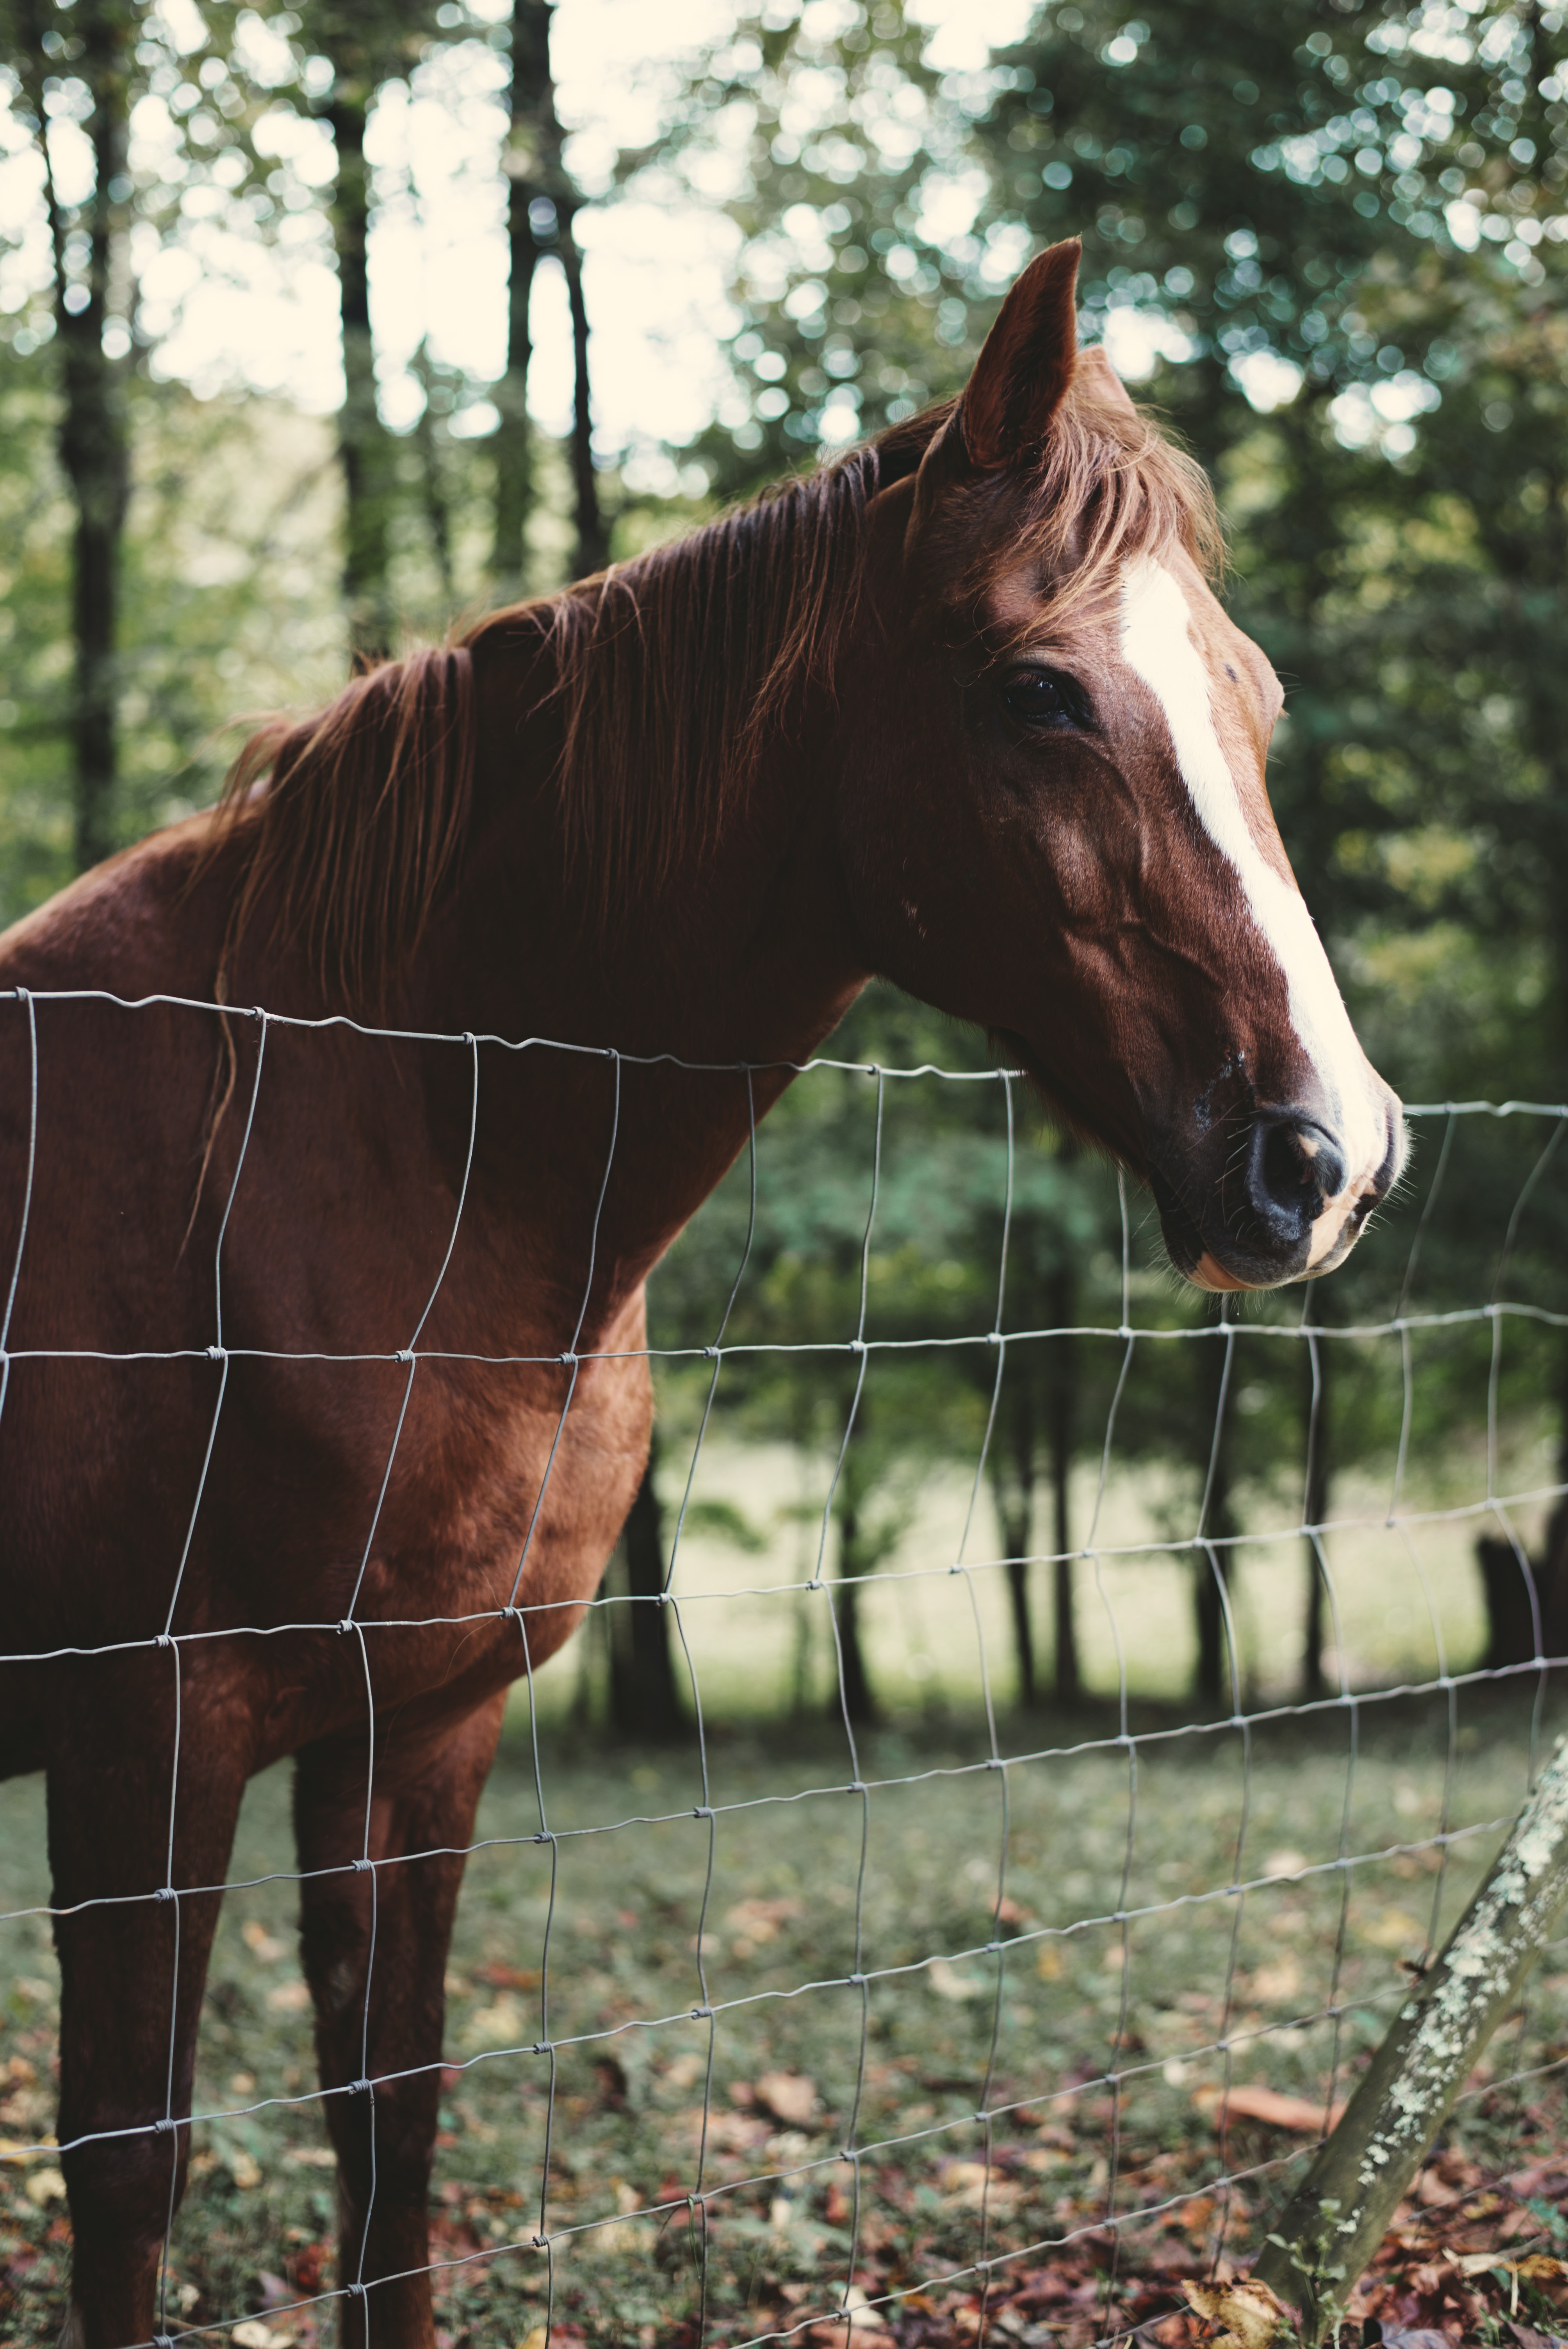
grass, animal, wire fence, pasture, horse, rein, mammal, stallion, mane, fauna, bridle, equine, outdoors, vertebrate, mare, foal, colt, pack animal, horse like mammal, mustang horse